Planetary (comics)

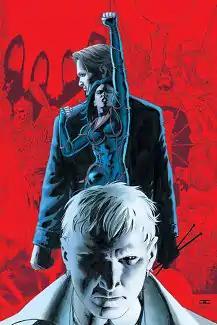
The Planetary team (back to front): The Drummer, Jakita Wagner and Elijah Snow by John Cassaday and Laura Martin.

Planetary is an American comic book series created by writer Warren Ellis and artist John Cassaday, and published by the Wildstorm imprint of DC Comics. After an initial preview issue in September 1998, the series ran for 27 issues from April 1999 to October 2009.